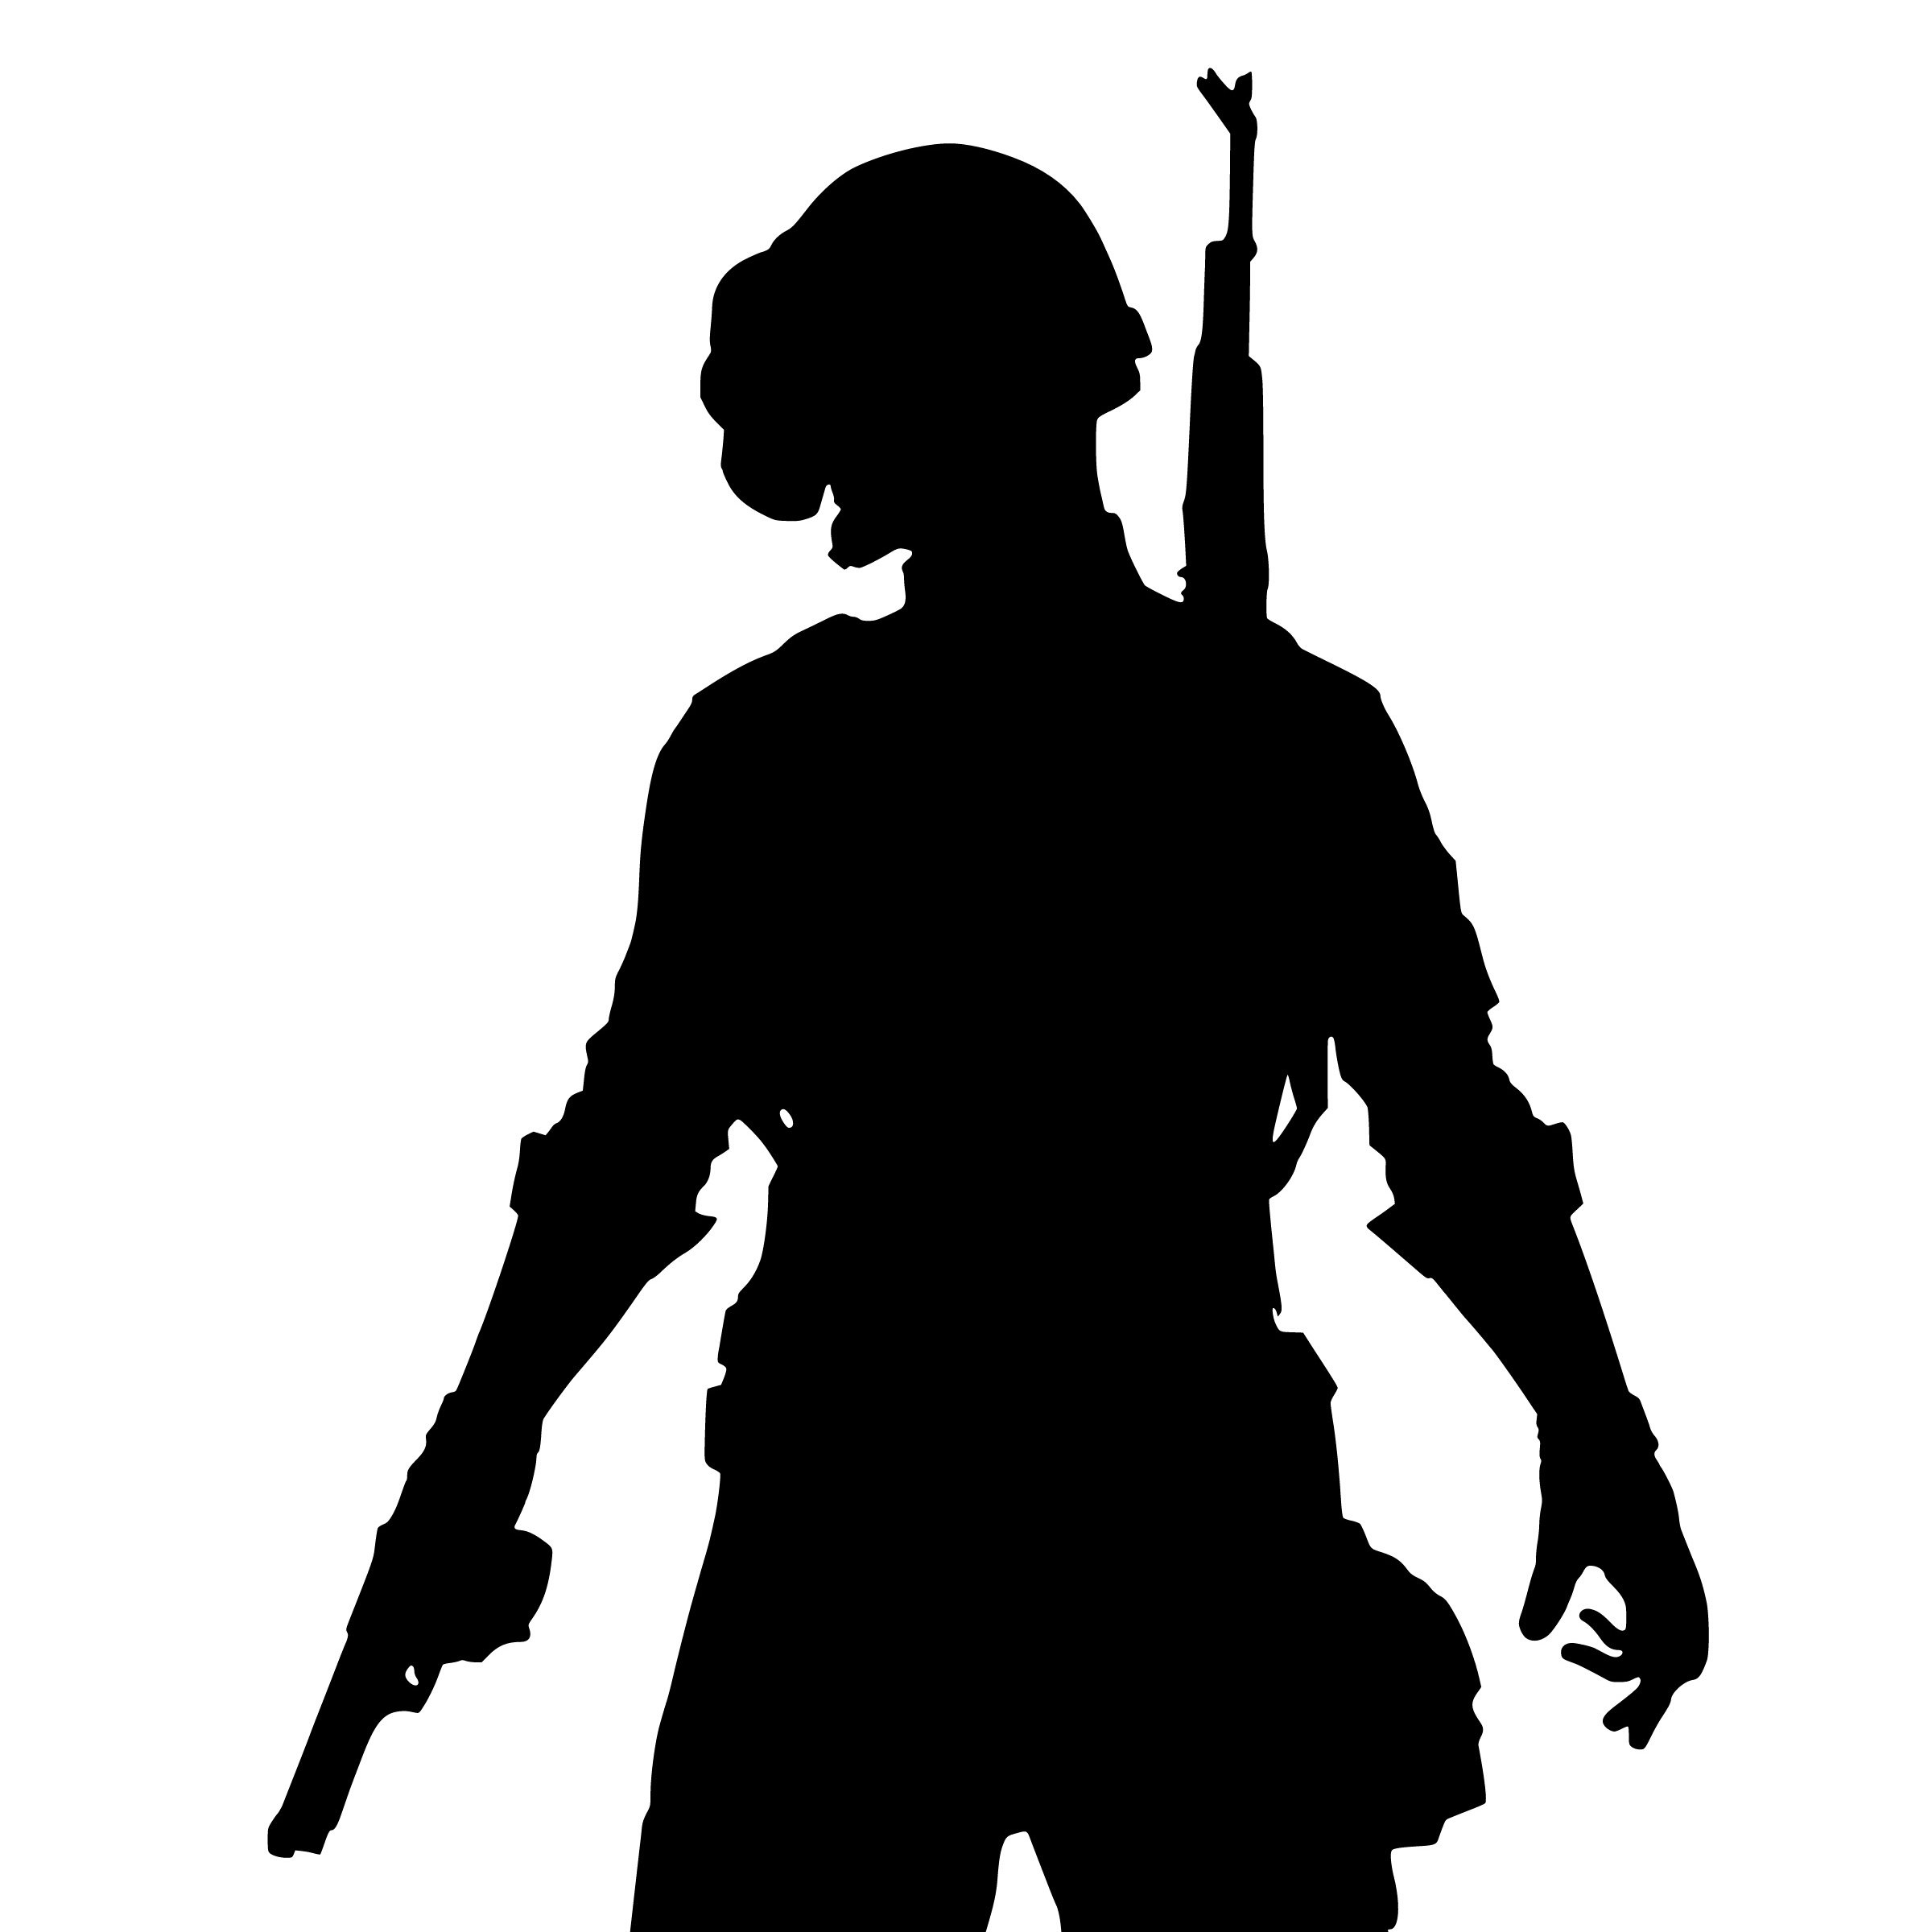
pubg, computer game, counter strike, tommy, gun, machine gun, rifle, battle, ammunition, soldier, trigger, pistol, revolver, game, weapon, armor, scope, games, gamer, fortnite, silhouette, illustration, fictional character